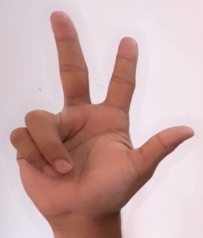
ASL sign: 3